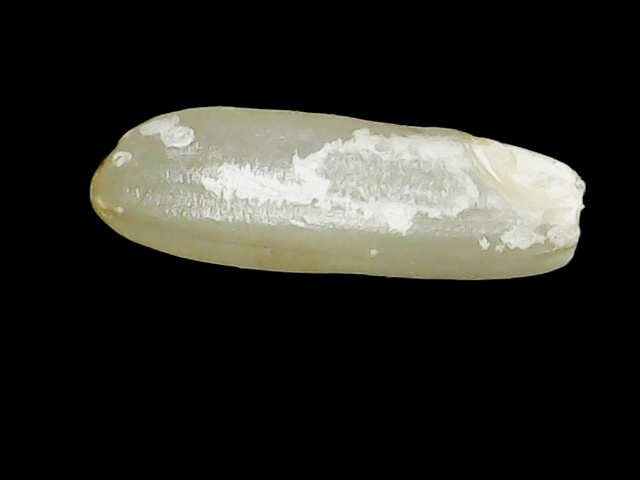
Rice variety: Binadhan23